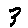
Label: 3